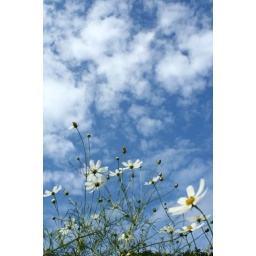
Cosmos in the blue sky : 6 images